Jerry Oltion

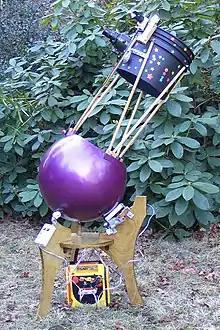
Trackball Telescope

Oltion is the designer of the trackball telescope, a light weight equatorial mounting system with an electromechanical star tracking drive. He publicly described the trackball in the August 2006 issue of "Sky and Telescope" magazine, and on his website. He placed the patent-able portions of his design in the public domain, making them more easily accessible to other telescope makers.